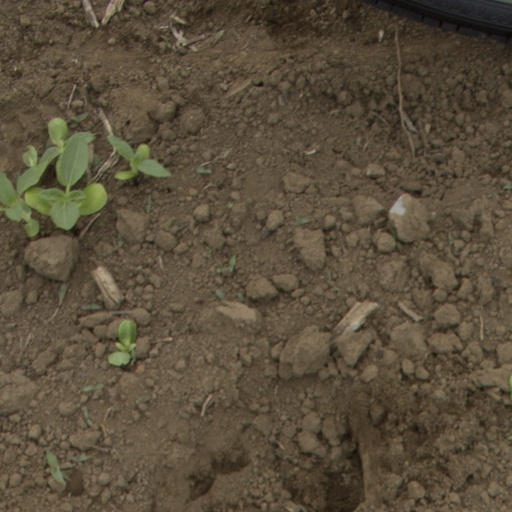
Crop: Jerusalem artichoke